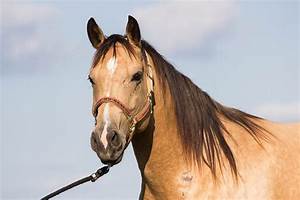
Label: horse